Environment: real
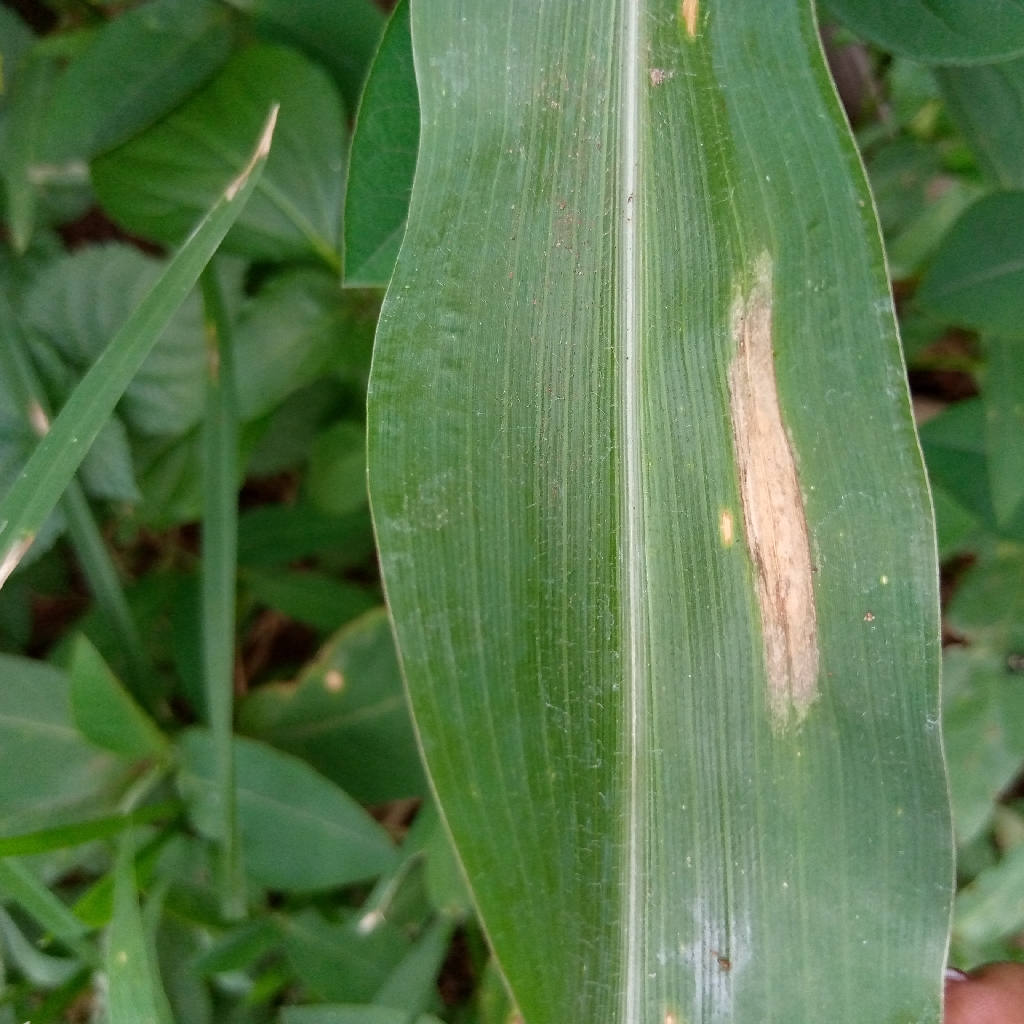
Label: northern_corn_leaf_blight